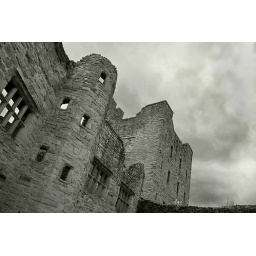
Ludlow castle in black & white